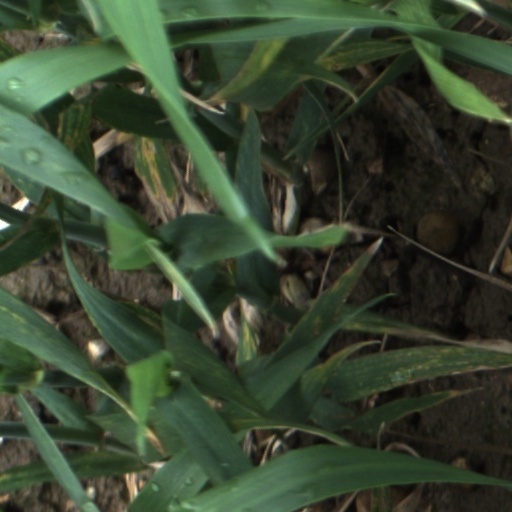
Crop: wheat